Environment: real
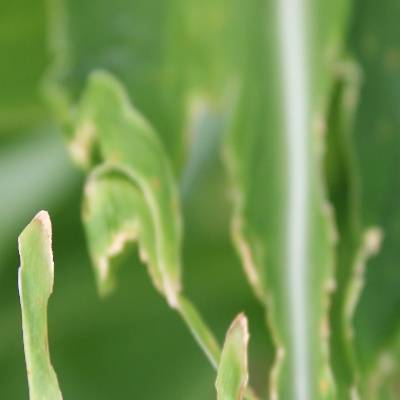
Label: fall_armyworm